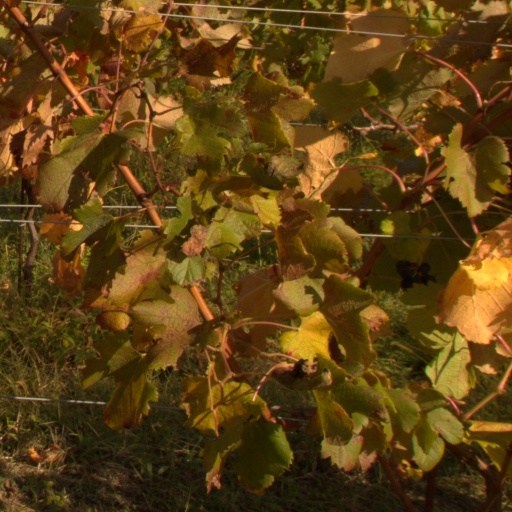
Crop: grape